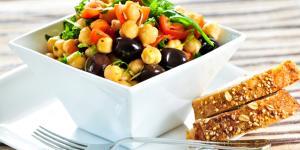
ensalada de granos